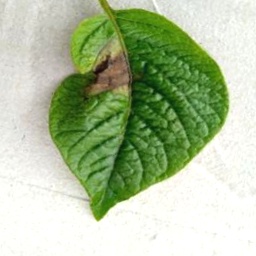
Etiqueta: Late Blight